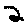
Label: 2